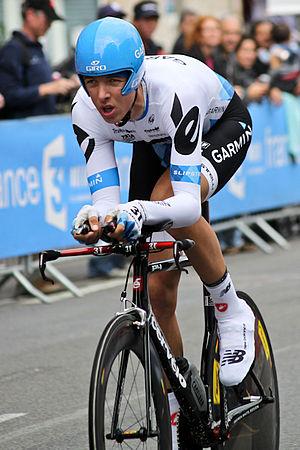
Ramunas Navardauskas lors de la 20e étape du Tour de France 2011.